Adolf Naef

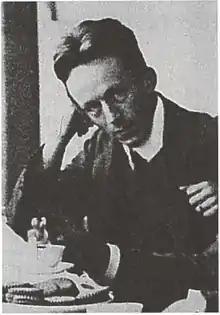
Naef in 1910

Adolf Naef (1 May 1883 – 11 May 1949) was a Swiss zoologist and palaeontologist who worked on cephalopods and systematics. Although he struggled with academic politics throughout his career and difficult conditions during World War I and II, his work had lasting influences on the fields of phylogenetics, morphology, and embryology.